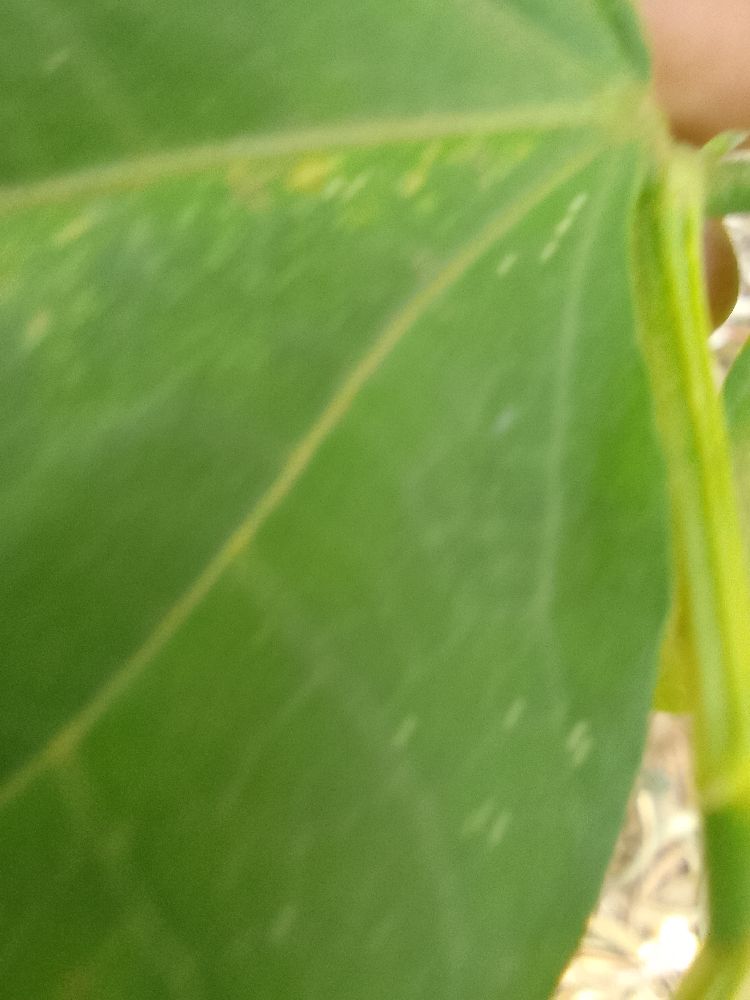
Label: healthy